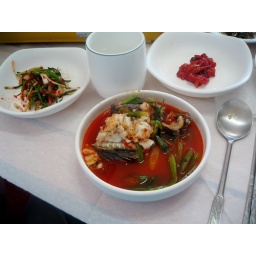
The fish in the soup you see was alive about one minute before he reached the table